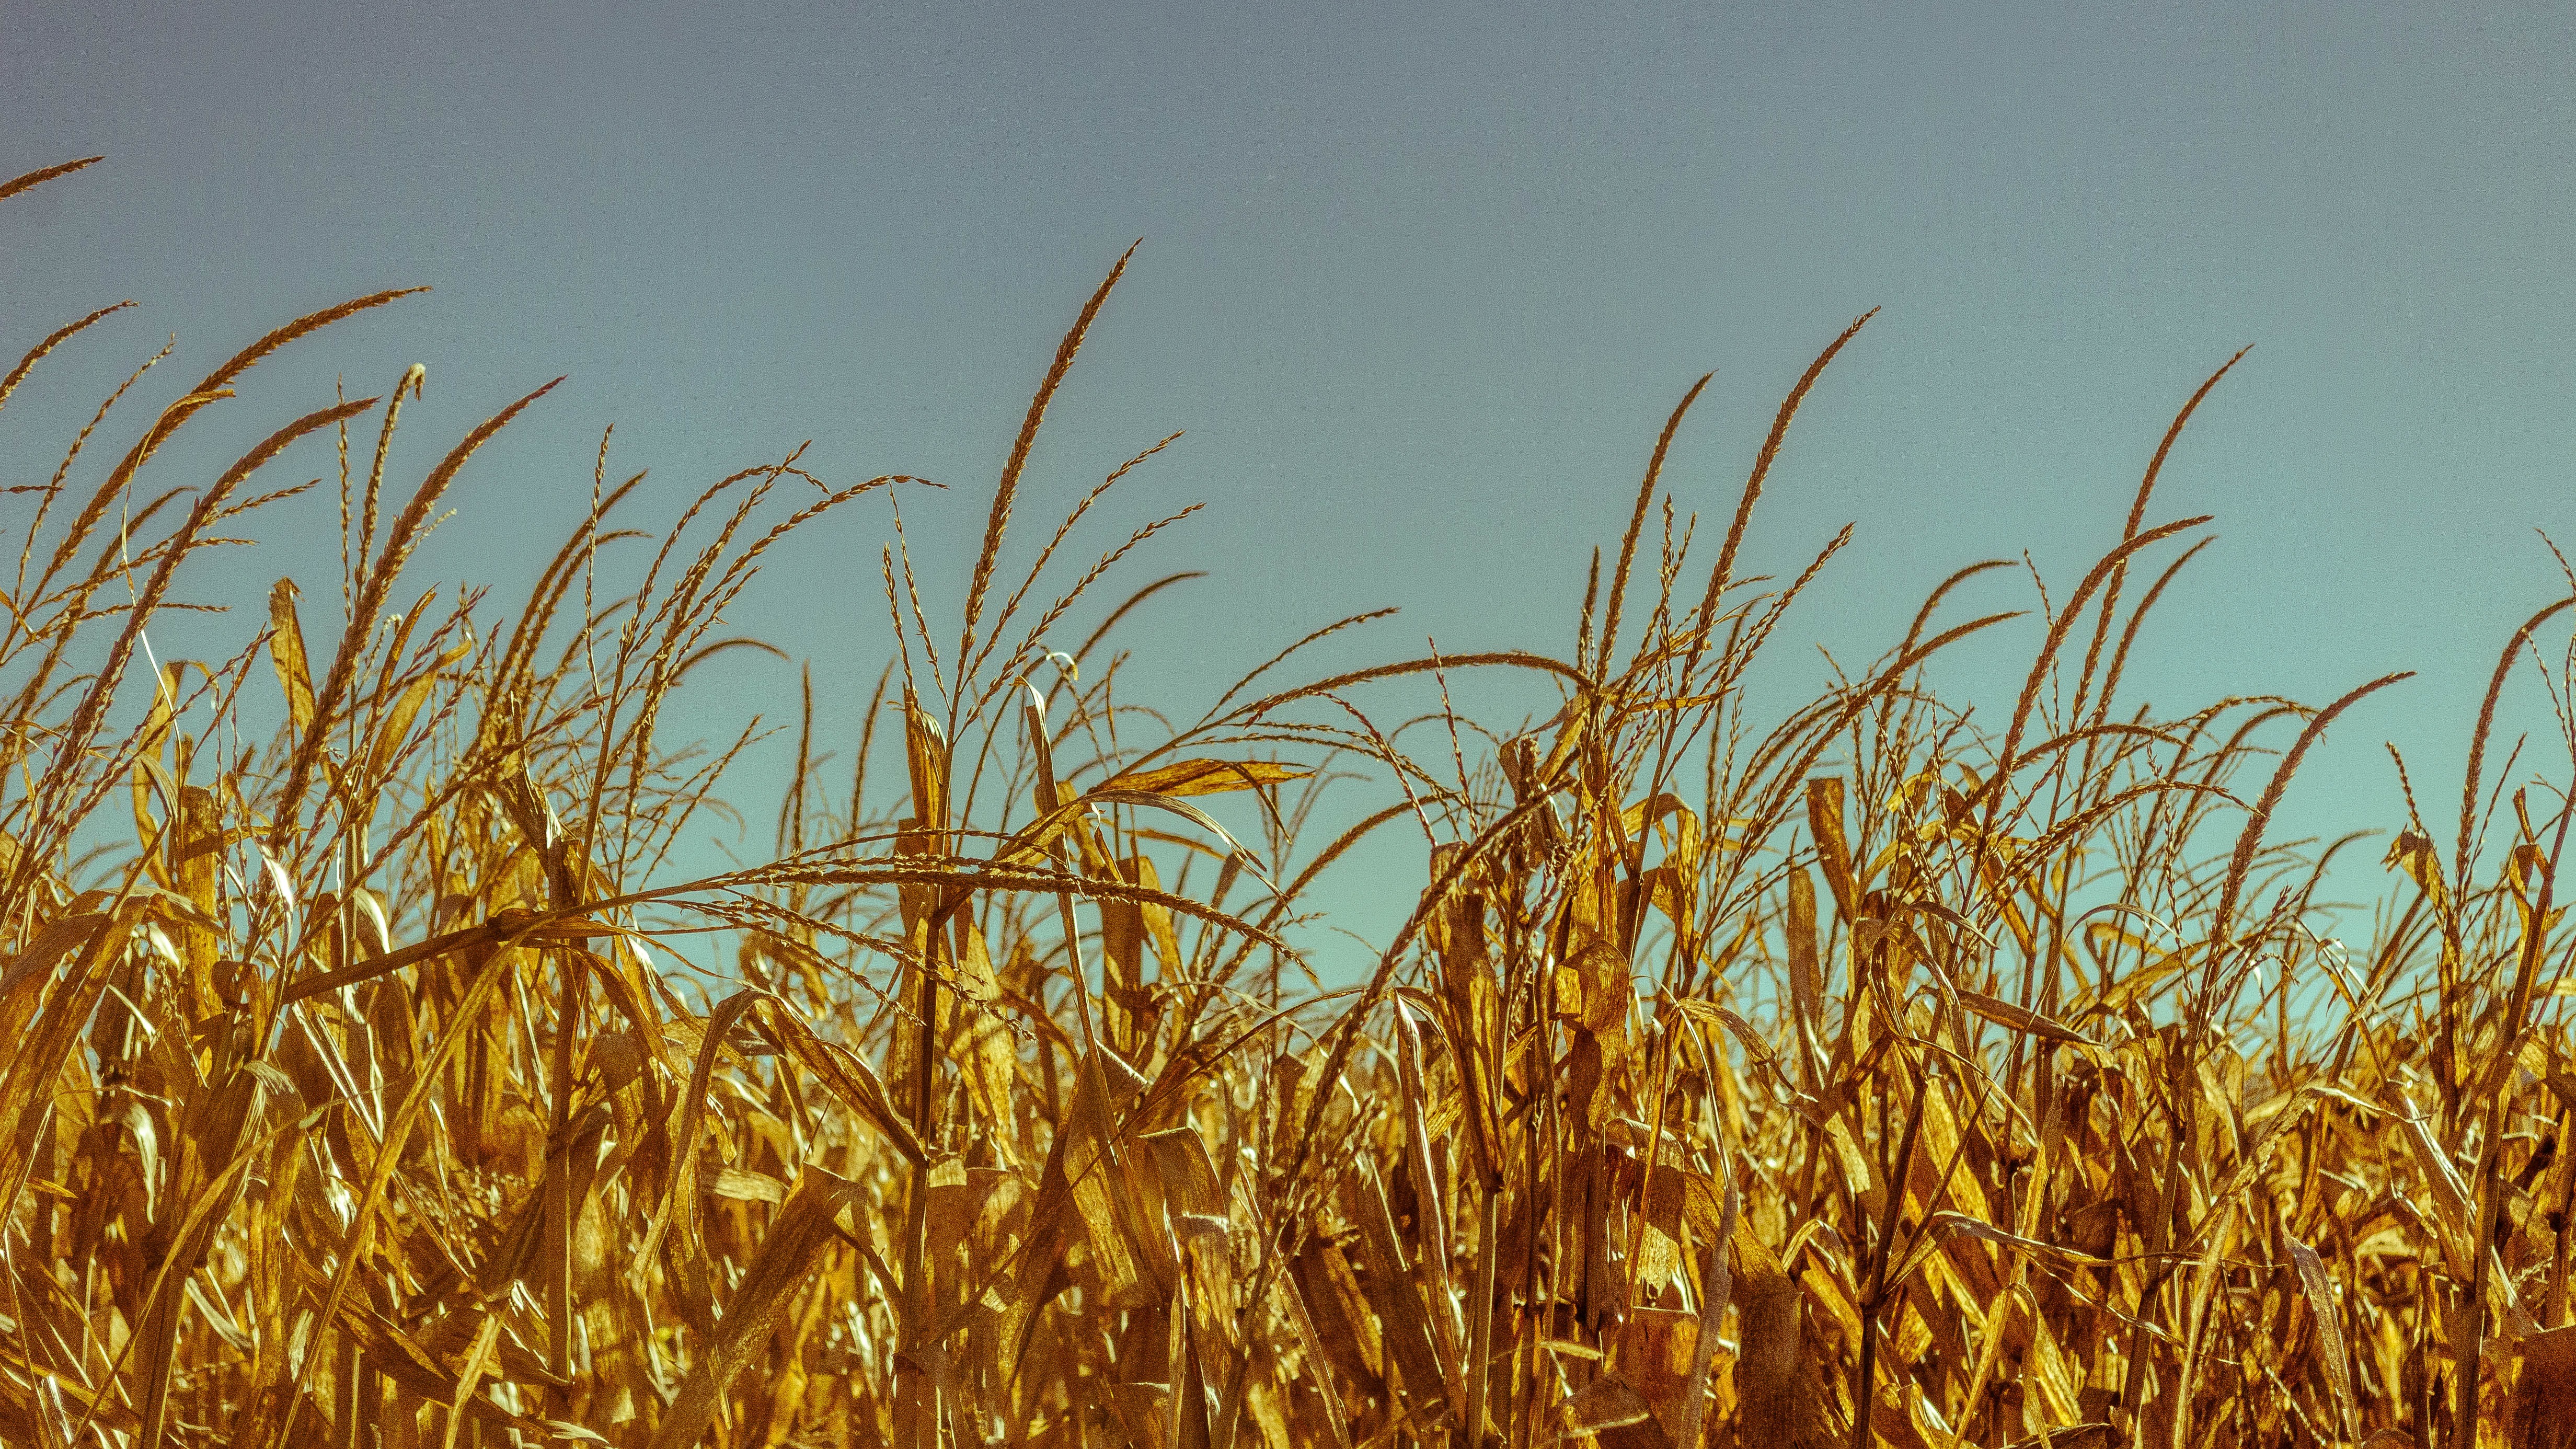
grass, plant, field, wheat, grain, prairie, food, crop, agriculture, fields, grassland, straw, rye, spikes, cornfield, crops, plantation, cereals, flowering plant, commodity, grass family, plant stem, land plant, phragmites, food grain